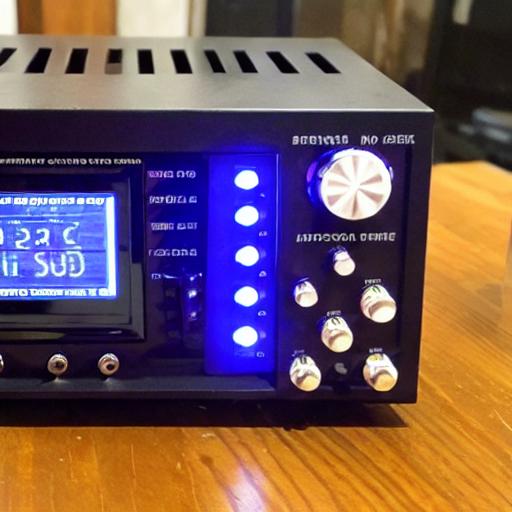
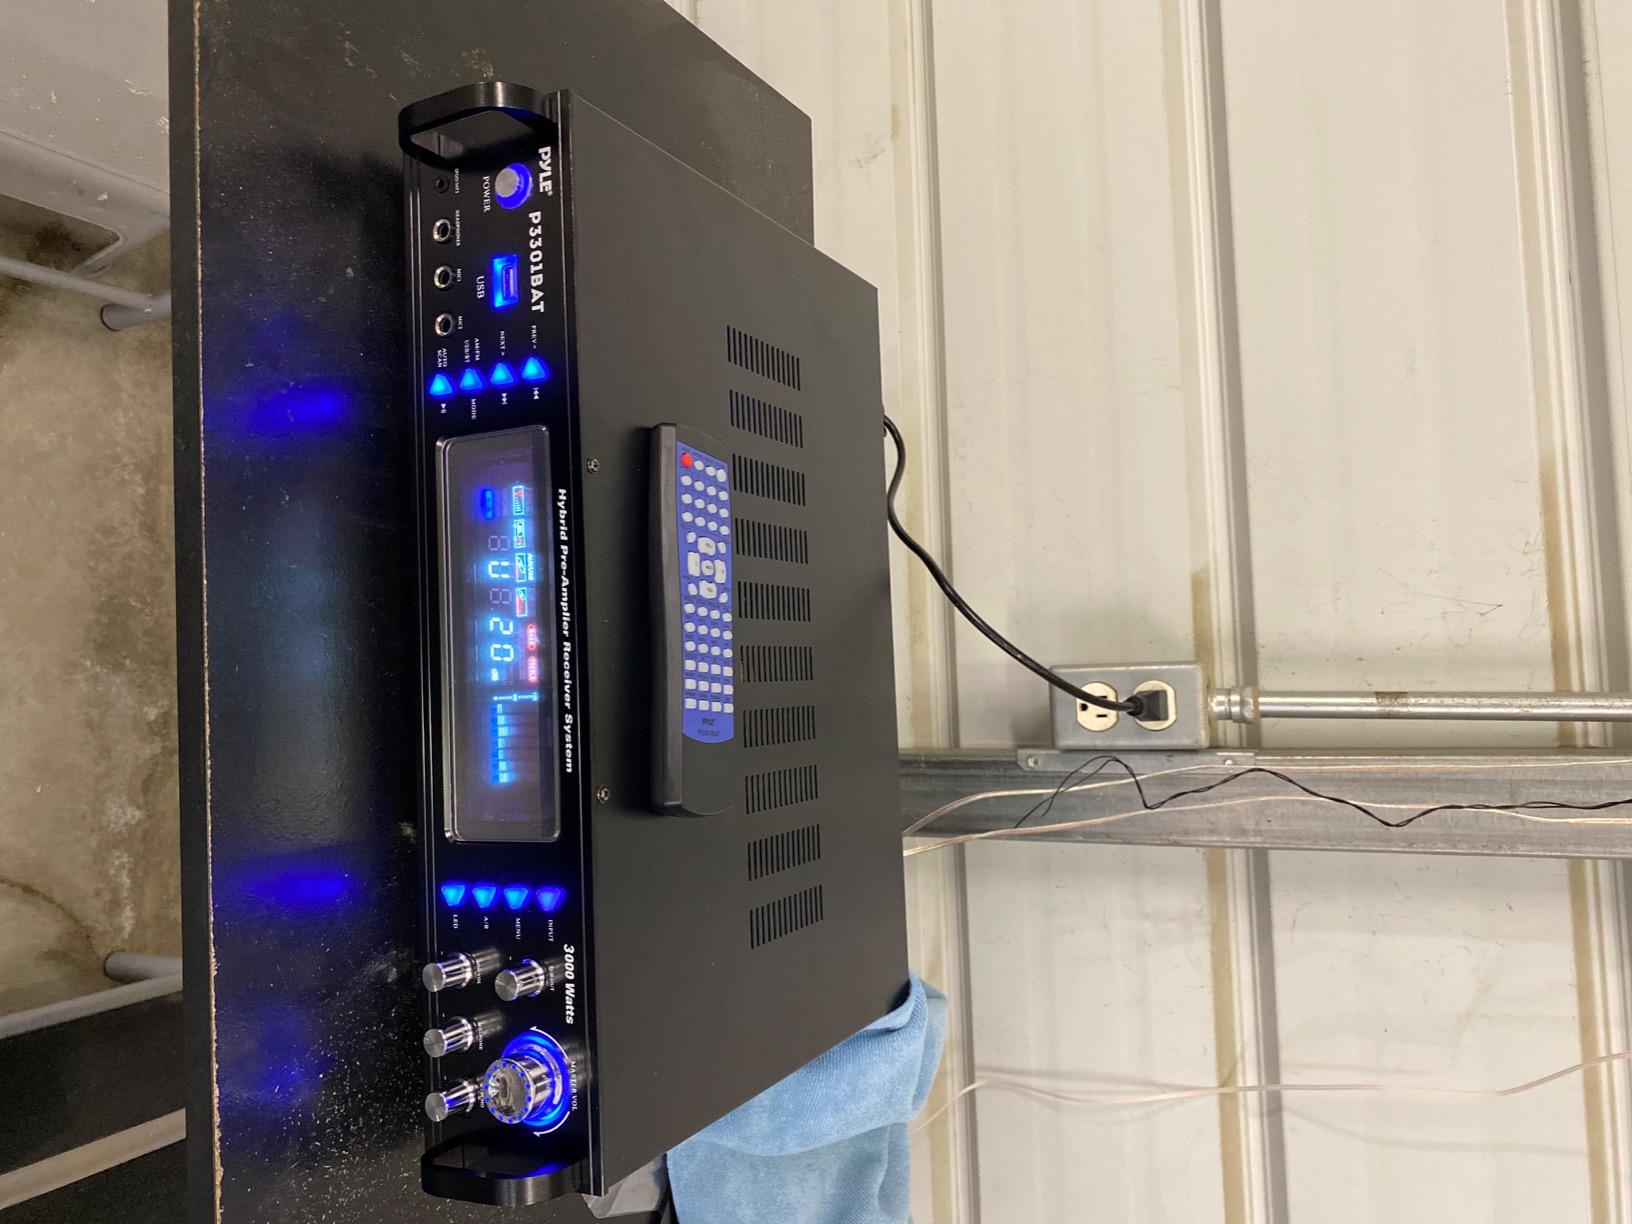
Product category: radio
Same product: no